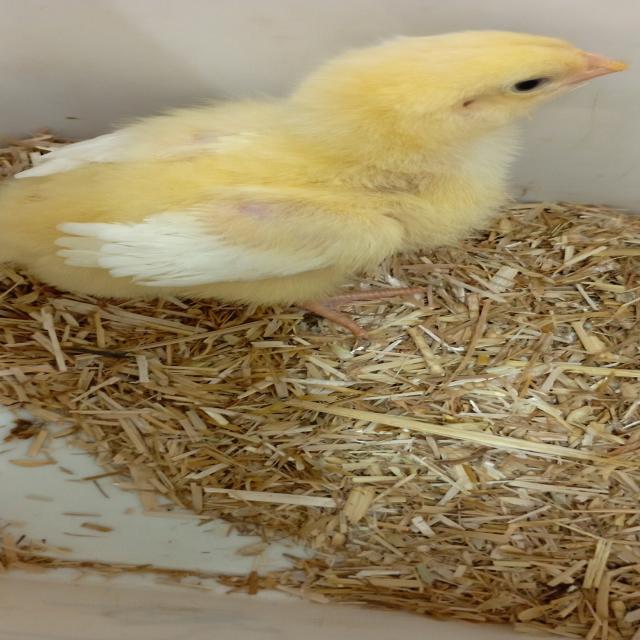
Weight: 179 g